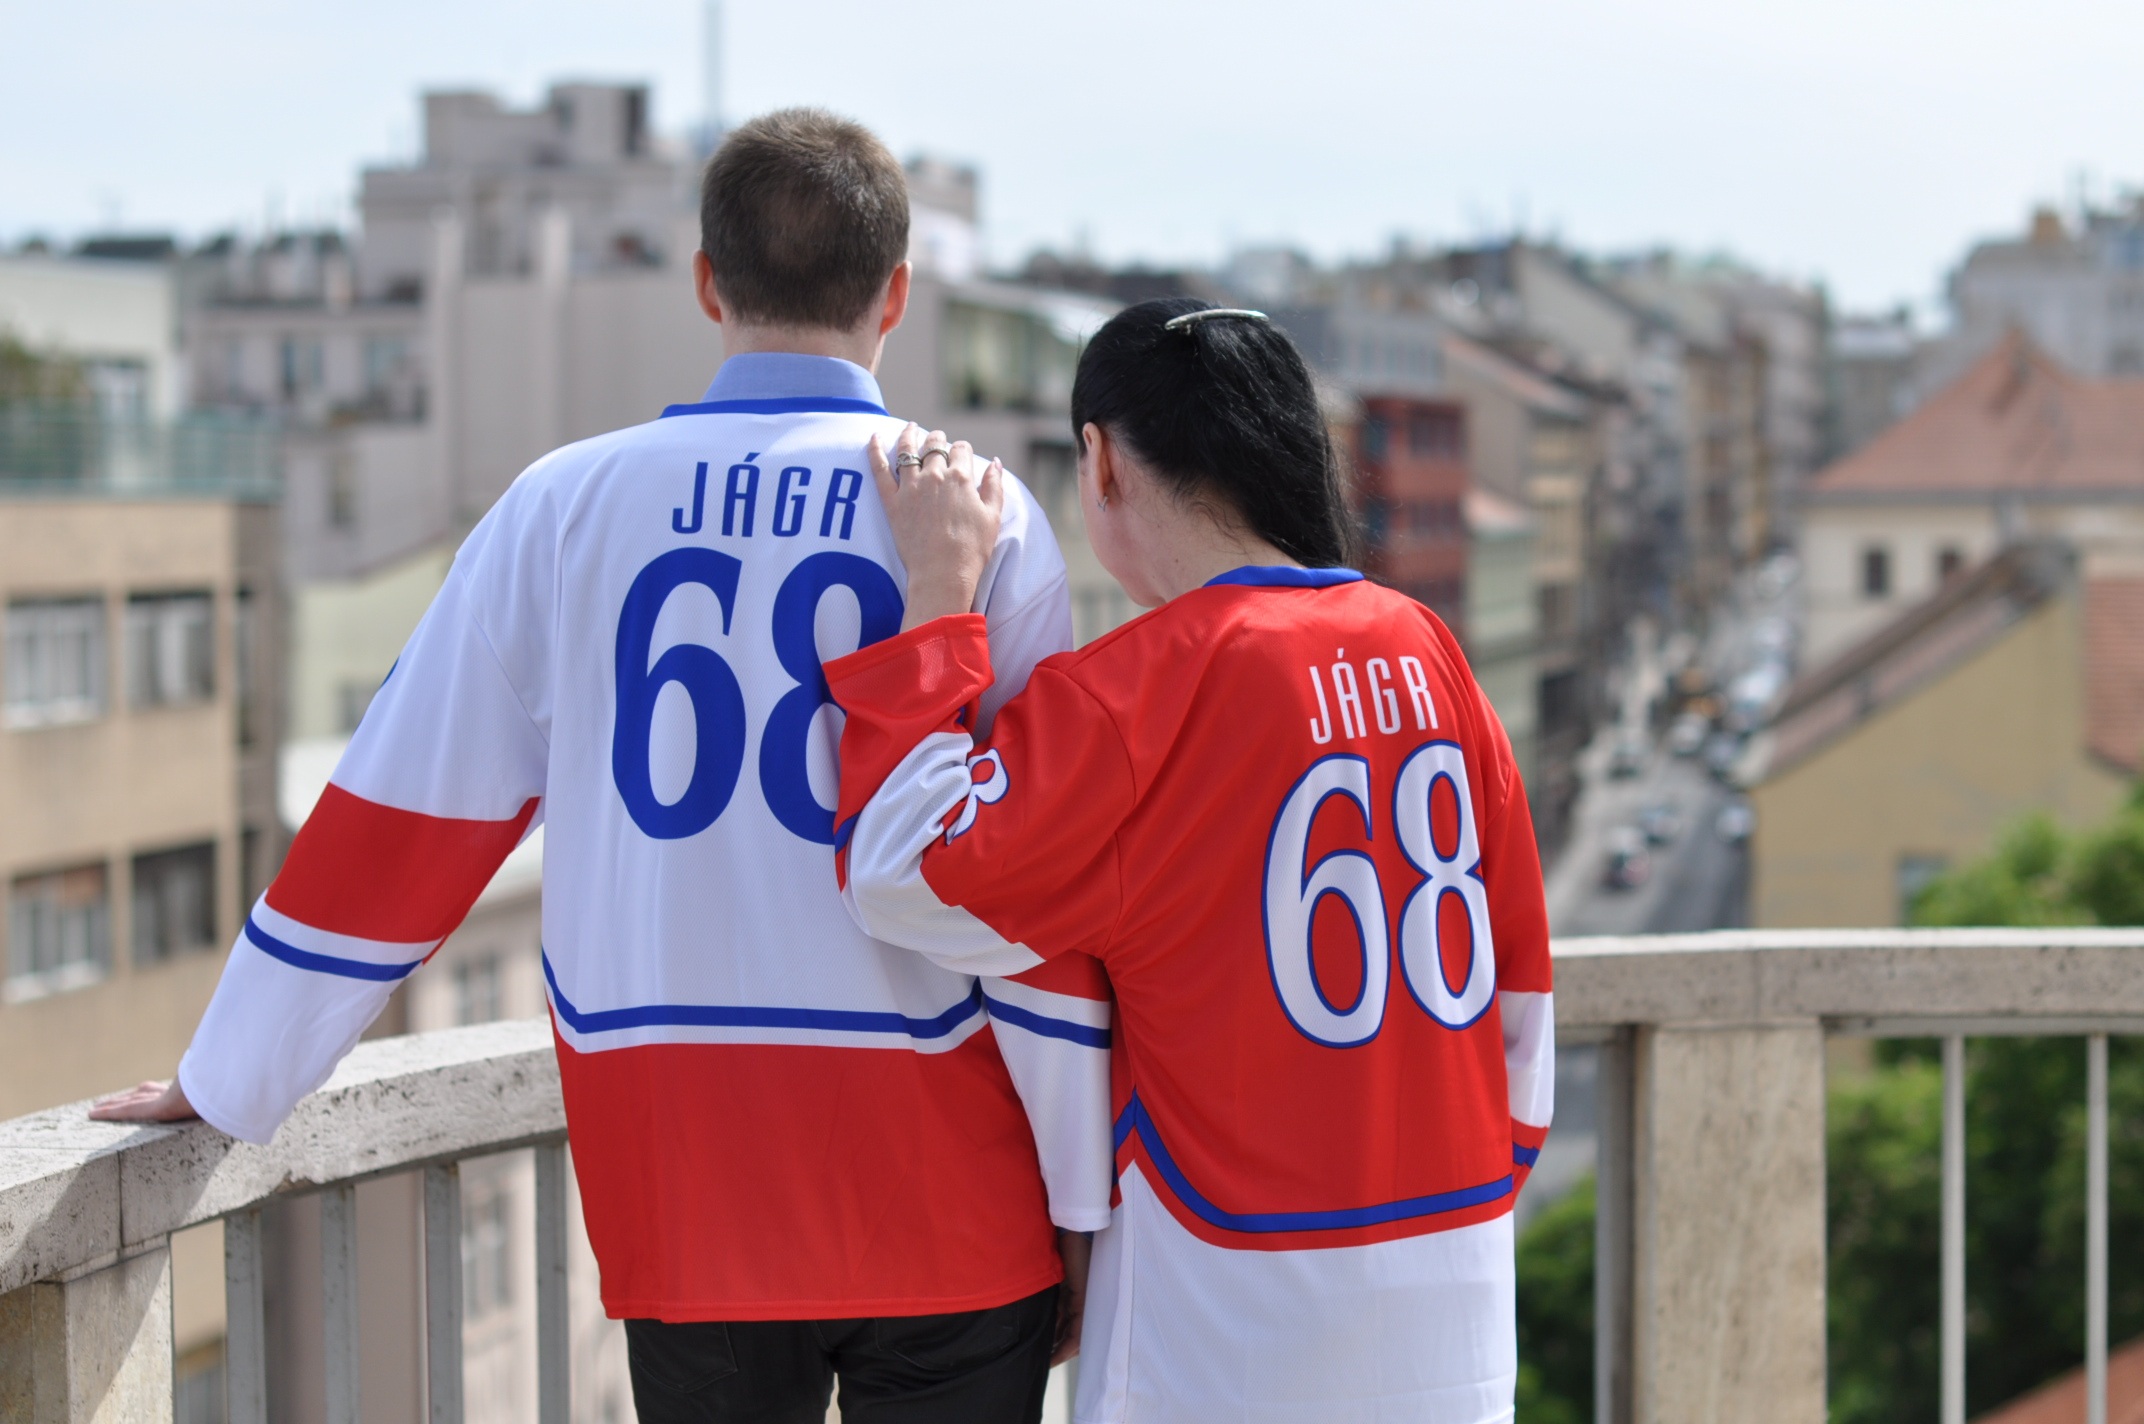
soccer, prague, player, ice hockey, hockey, team, sports, tournament, team sport, jerseys, stick and ball games, jagr, fakes